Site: brandenburg
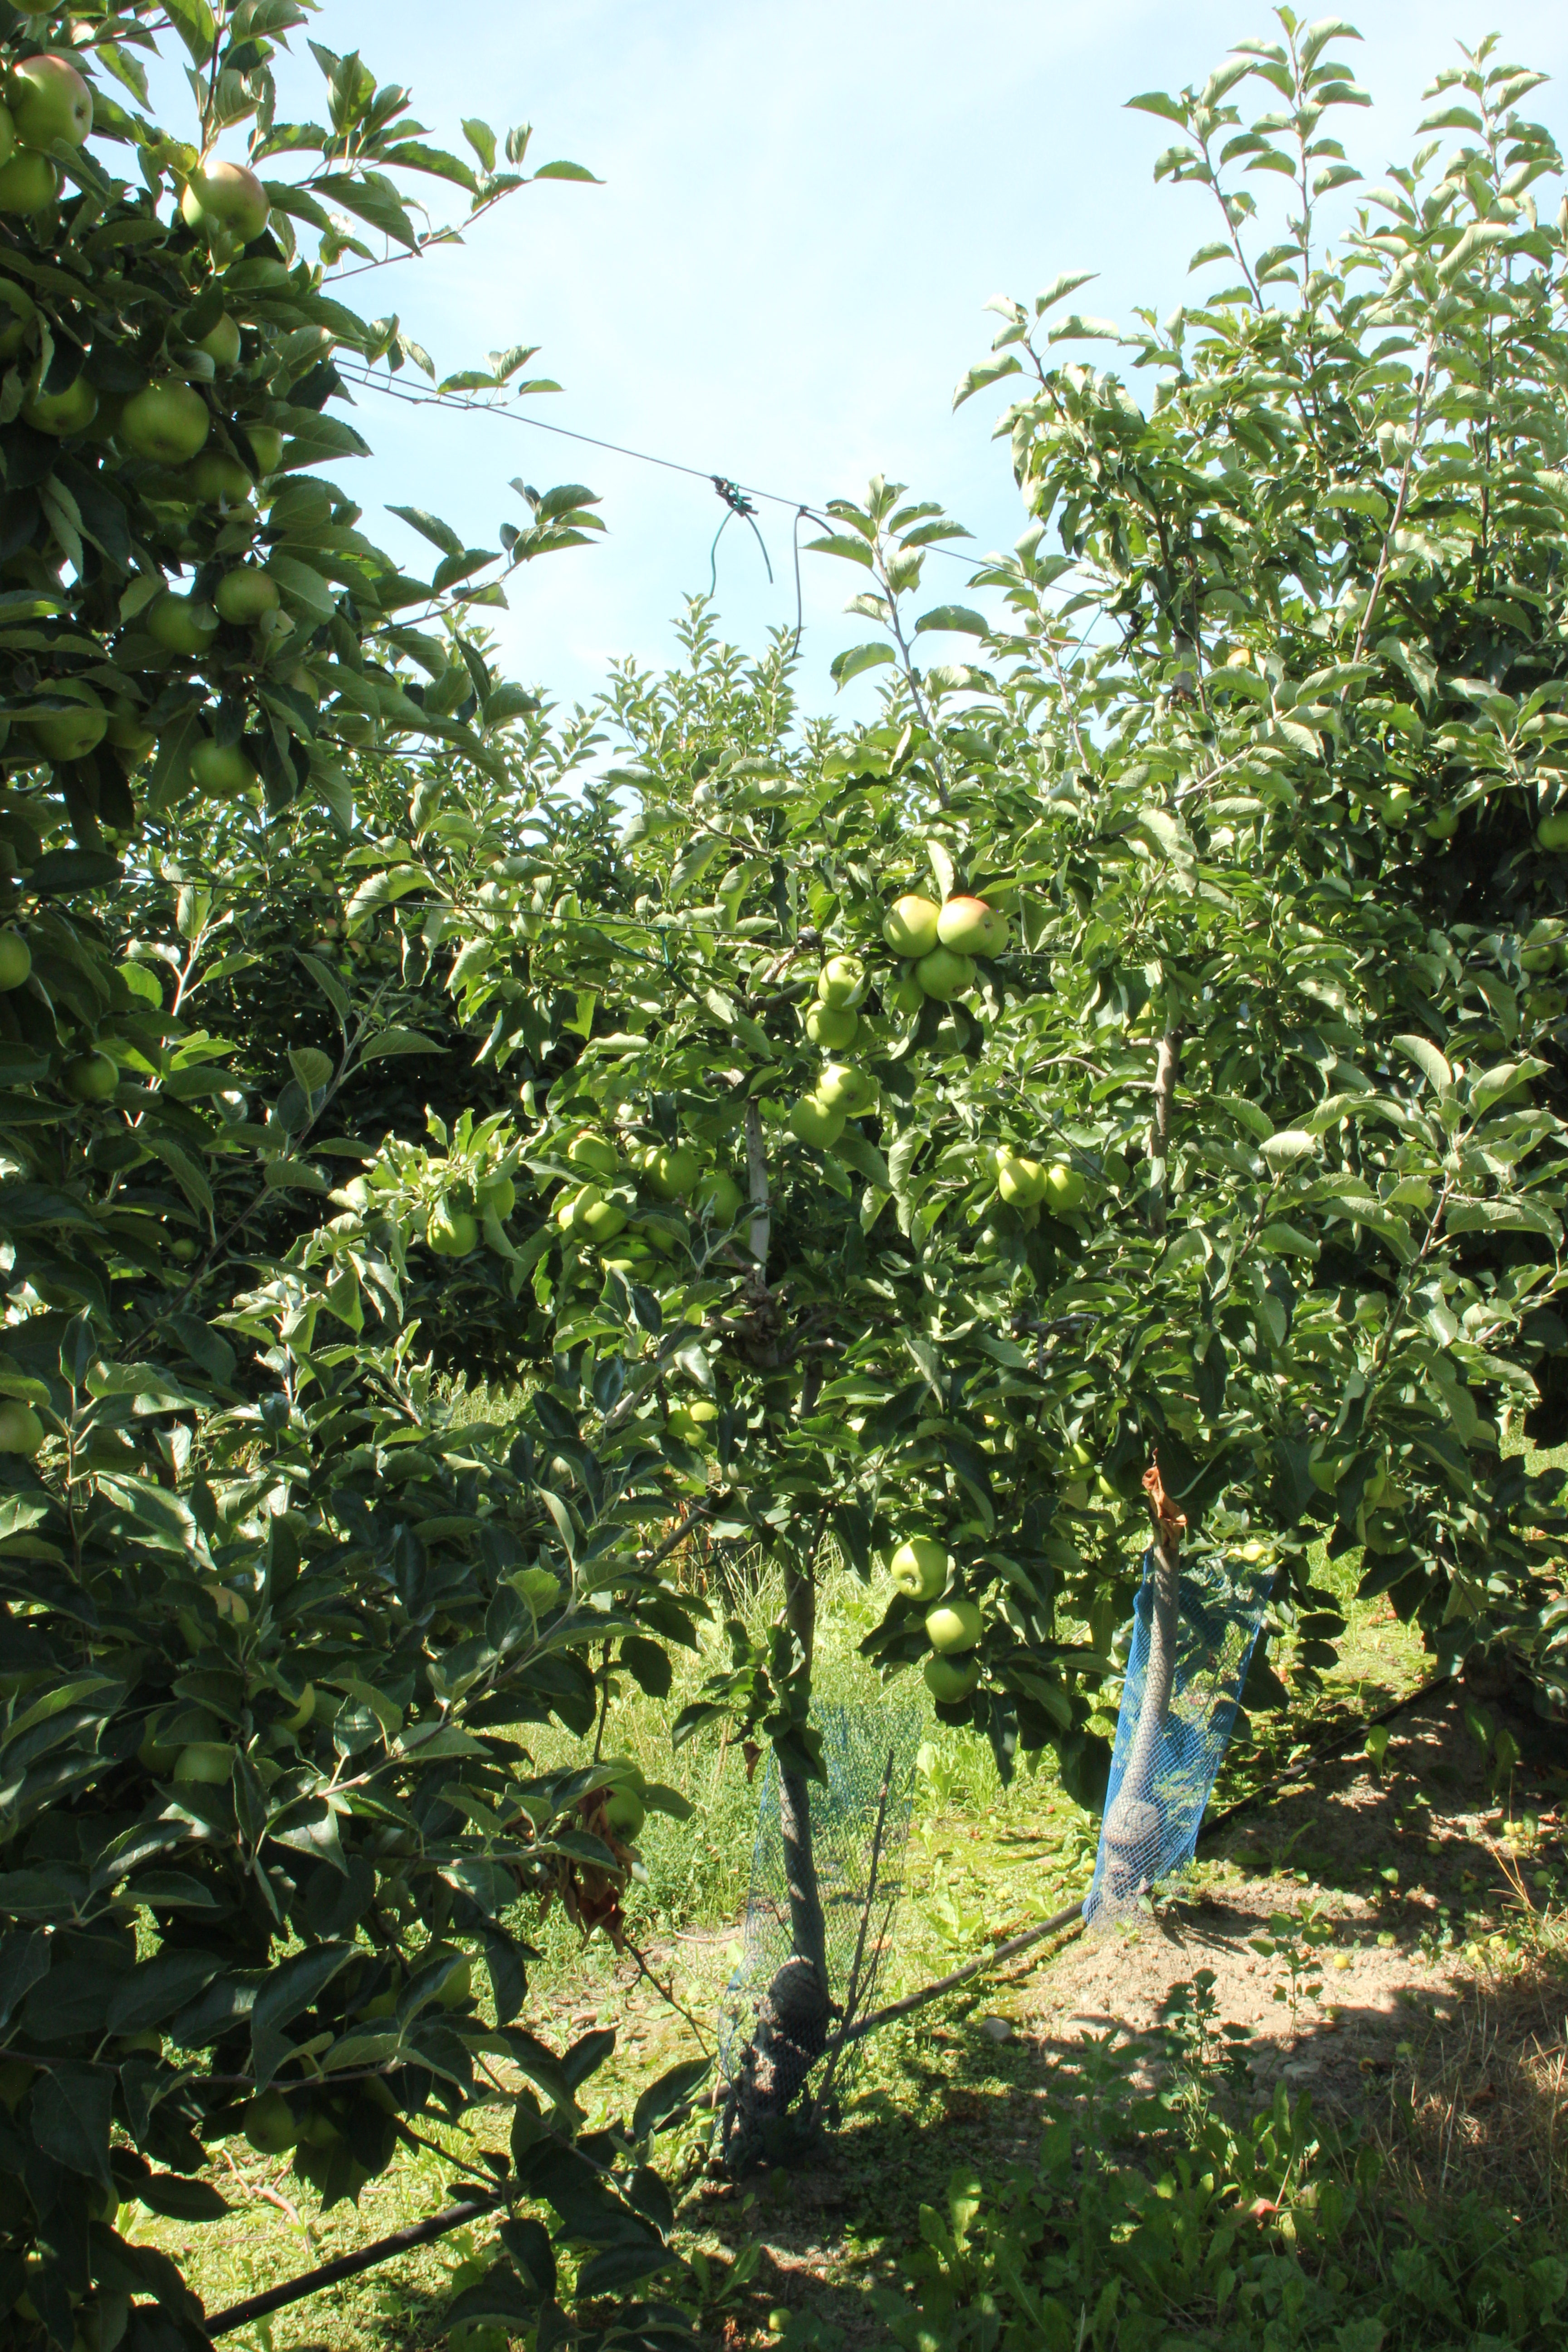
Growth stage (BBCH 77): Development of fruit